Ivanhoe, New South Wales

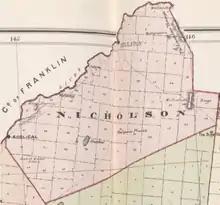
Nicholson County NSW as shown on John Sands 1886 map)

Ivanhoe was officially proclaimed a township in 1890. A new Post Office building was constructed, which opened in January 1898. The Ivanhoe Post Office building, though it has been renovated in recent years, still stands adjacent to its original site.